Hyannis Harbor Hawks

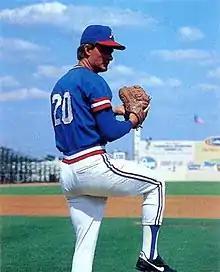
Ed Olwine won back-to-back CCBL titles with Hyannis in 1978 and 1979.

Schaefer's squad repeated the feat in 1979 with an even more impressive 33-win regular season, and a second championship victory over Harwich. 1979 was the team's first season of play in the newly-reconstructed McKeon Park. The team returned CCBL Hall of Famers Long and Perry, and featured yet another CCBL Hall of Famer in outfielder Ross Jones. Long posted an impressive 8–1 record for the Mets. League MVP Perry batted .401 for the regular season, but lost the batting title to Jones, who batted .413 and was named the league's Outstanding Pro Prospect. In the semi-final playoffs against Chatham, Hyannis sent Long to the mound for Game 1 at home, coming away with a 6–2 win. Game 2 at Veterans Field was closely contested until the Mets pushed across four runs in the ninth to take the series with an 8–4 victory.